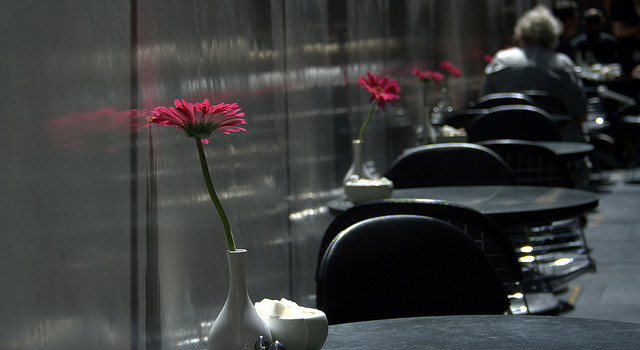
user: Given an image and a question. Answer the question in a short answer. Question: What genus of flower is placed inside the vase? Short Answer:
assistant: daisy